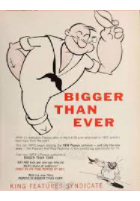
Portrait style: Cartoon Portrait